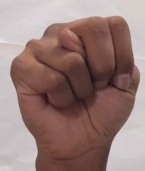
ASL sign: N